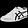
Label: Sneaker